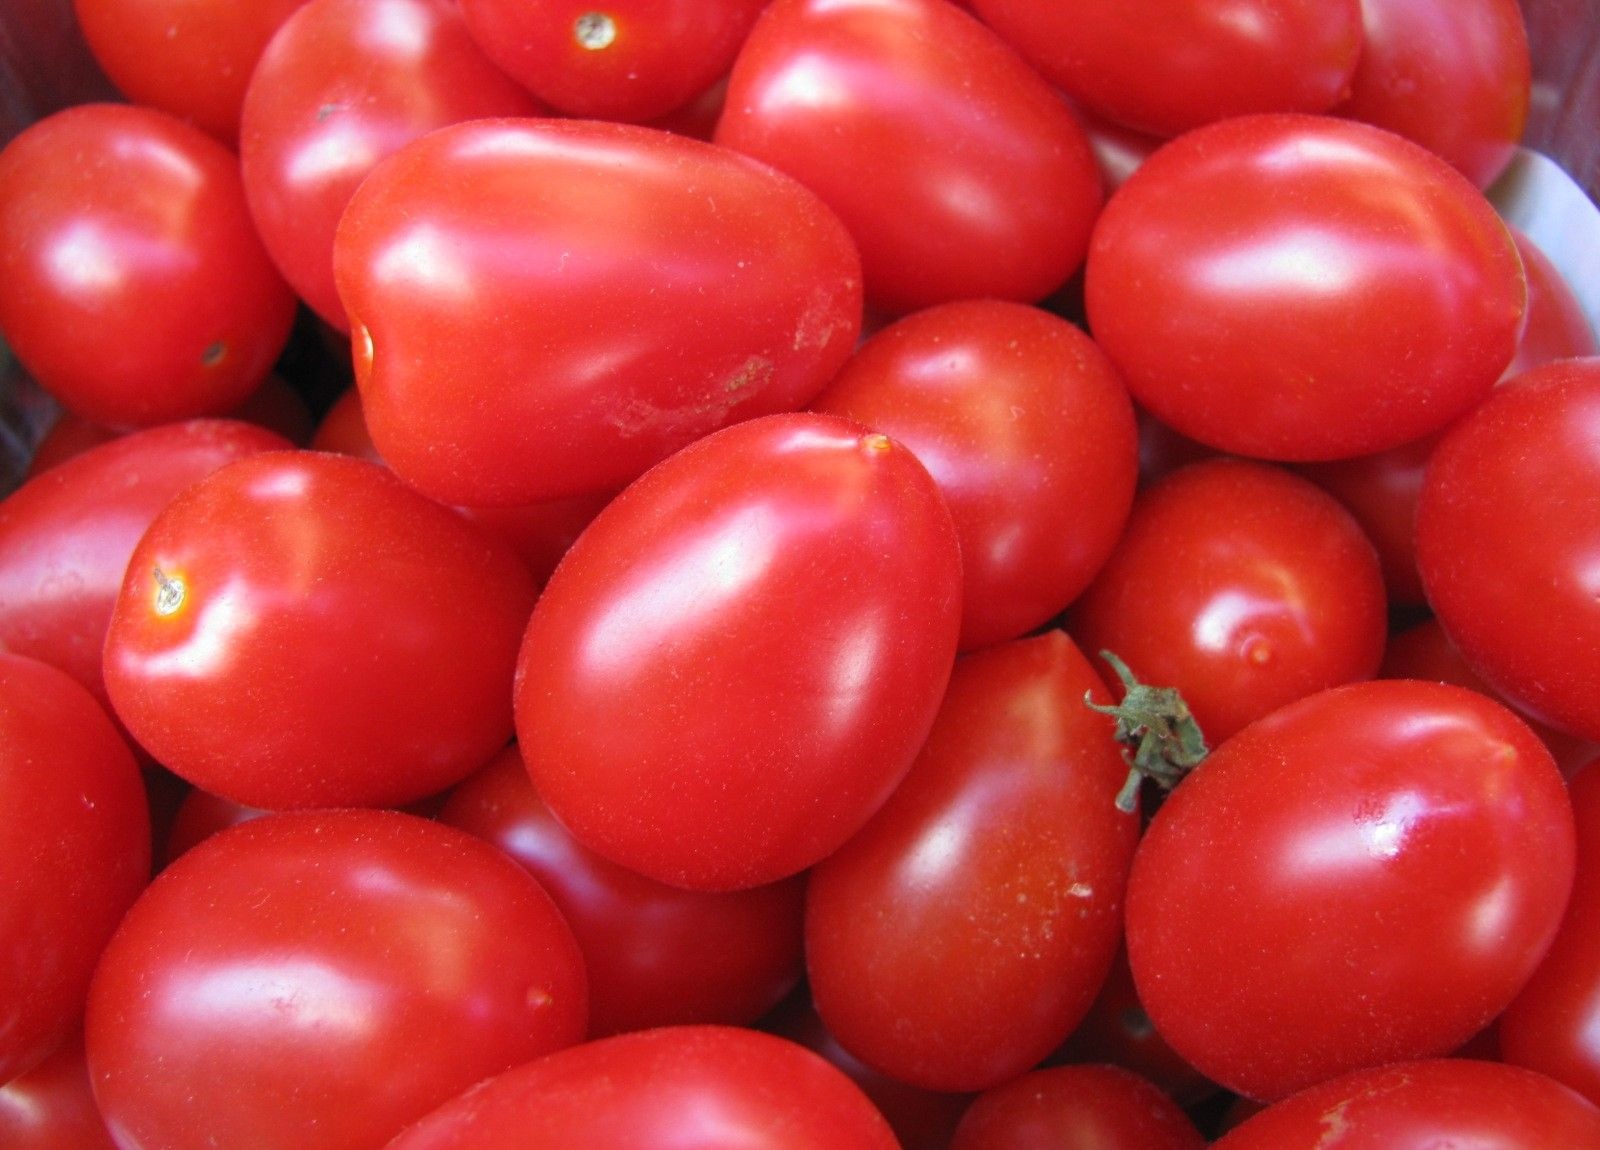
plant, fruit, food, red, produce, vegetable, fresh, healthy, tomato, nutrition, vegetables, tomatoes, vegetarian, flowering plant, acerola, malpighia, plum tomato, land plant, potato and tomato genus